Which point is corresponding to the reference point?
Reference image:
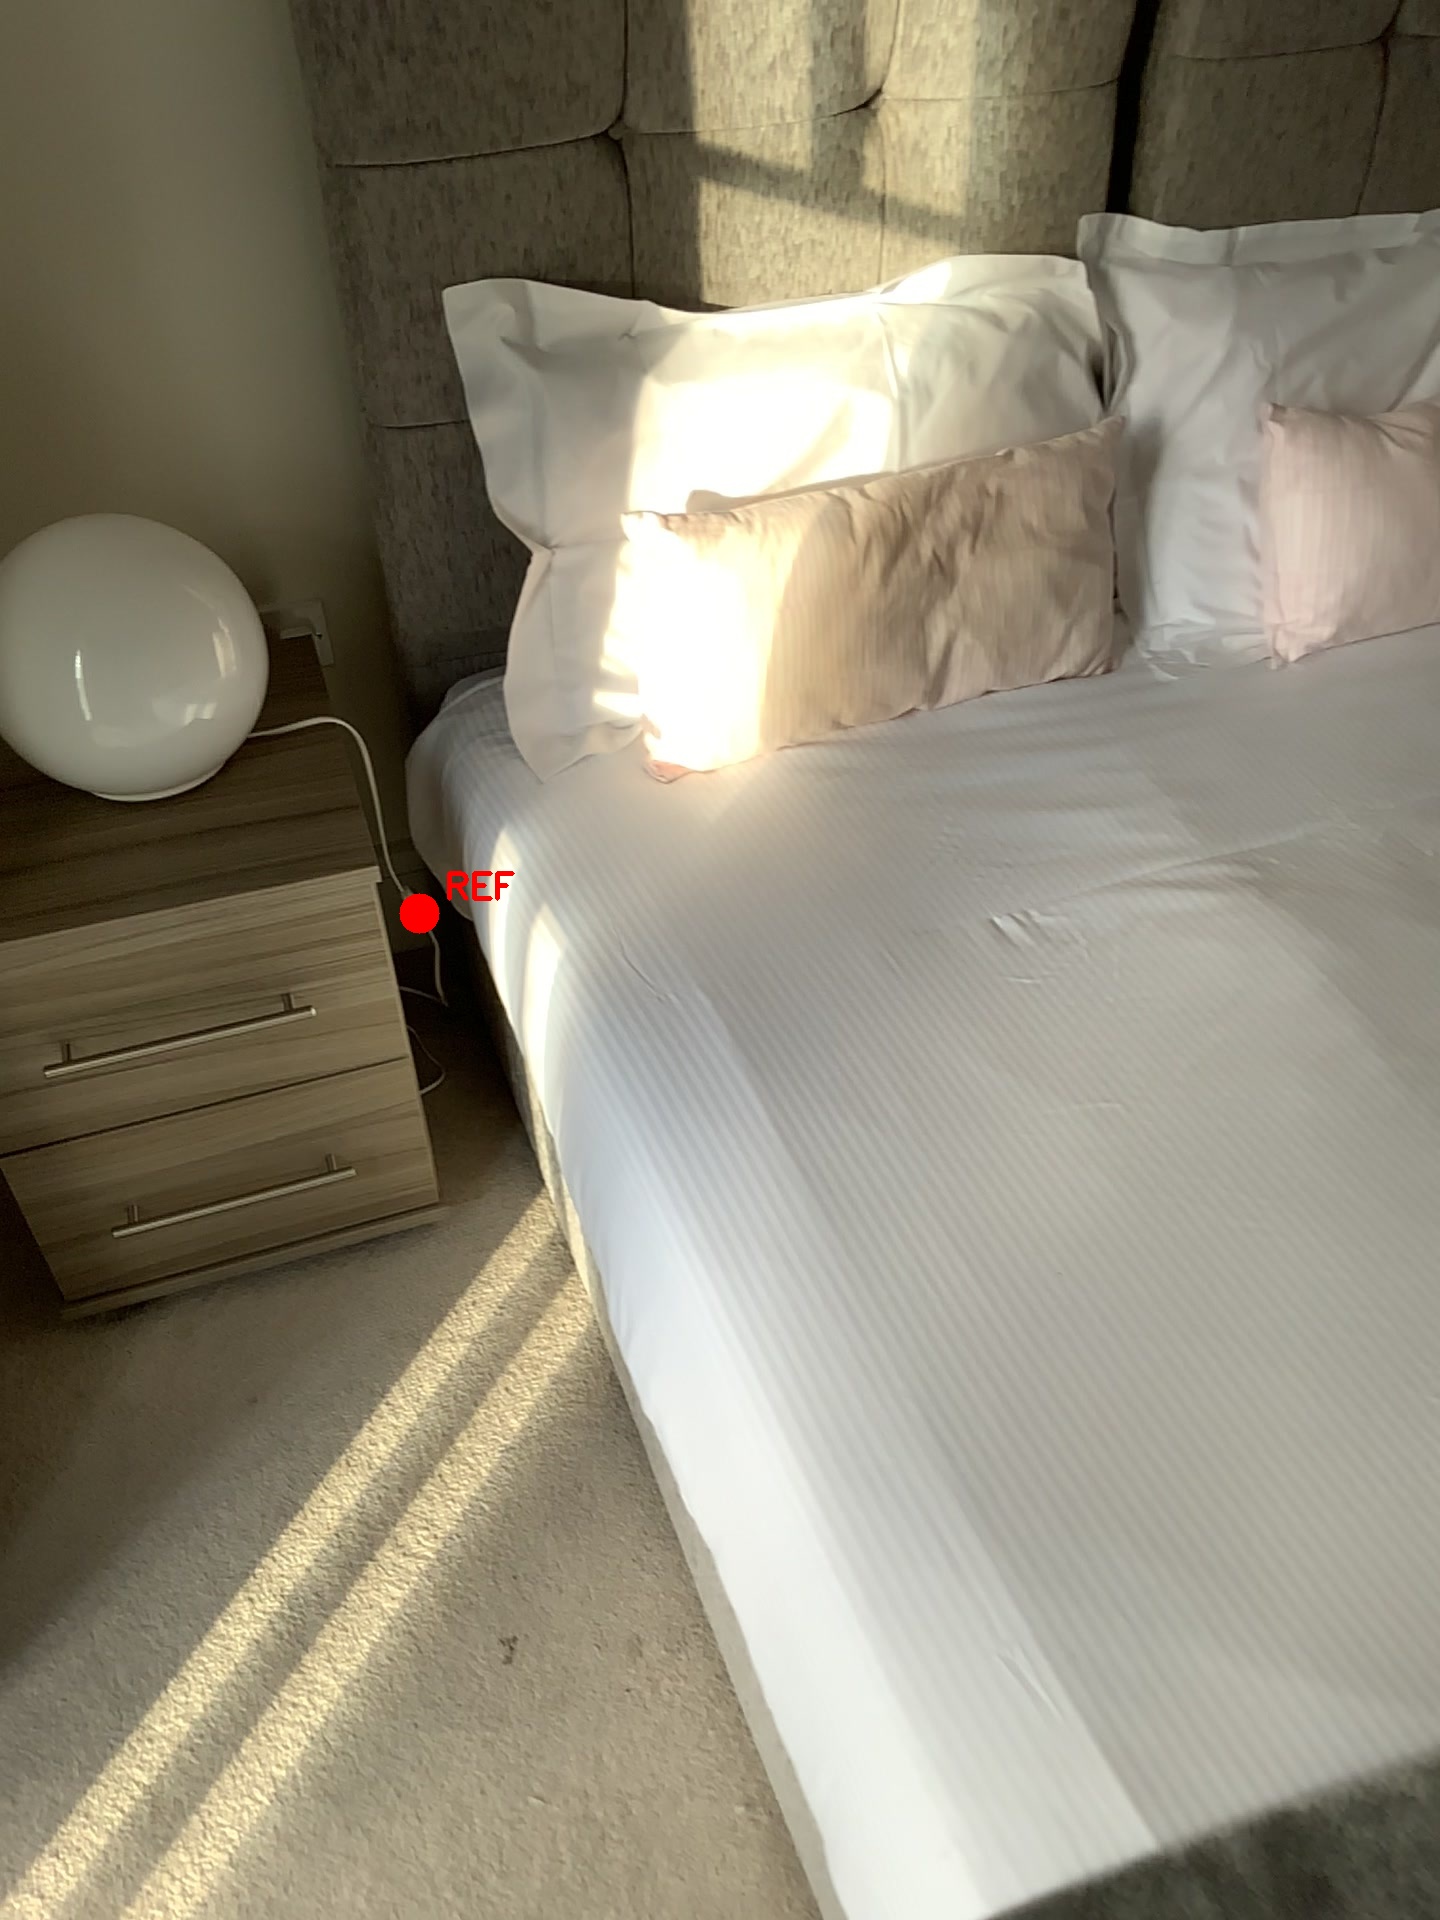
Option image:
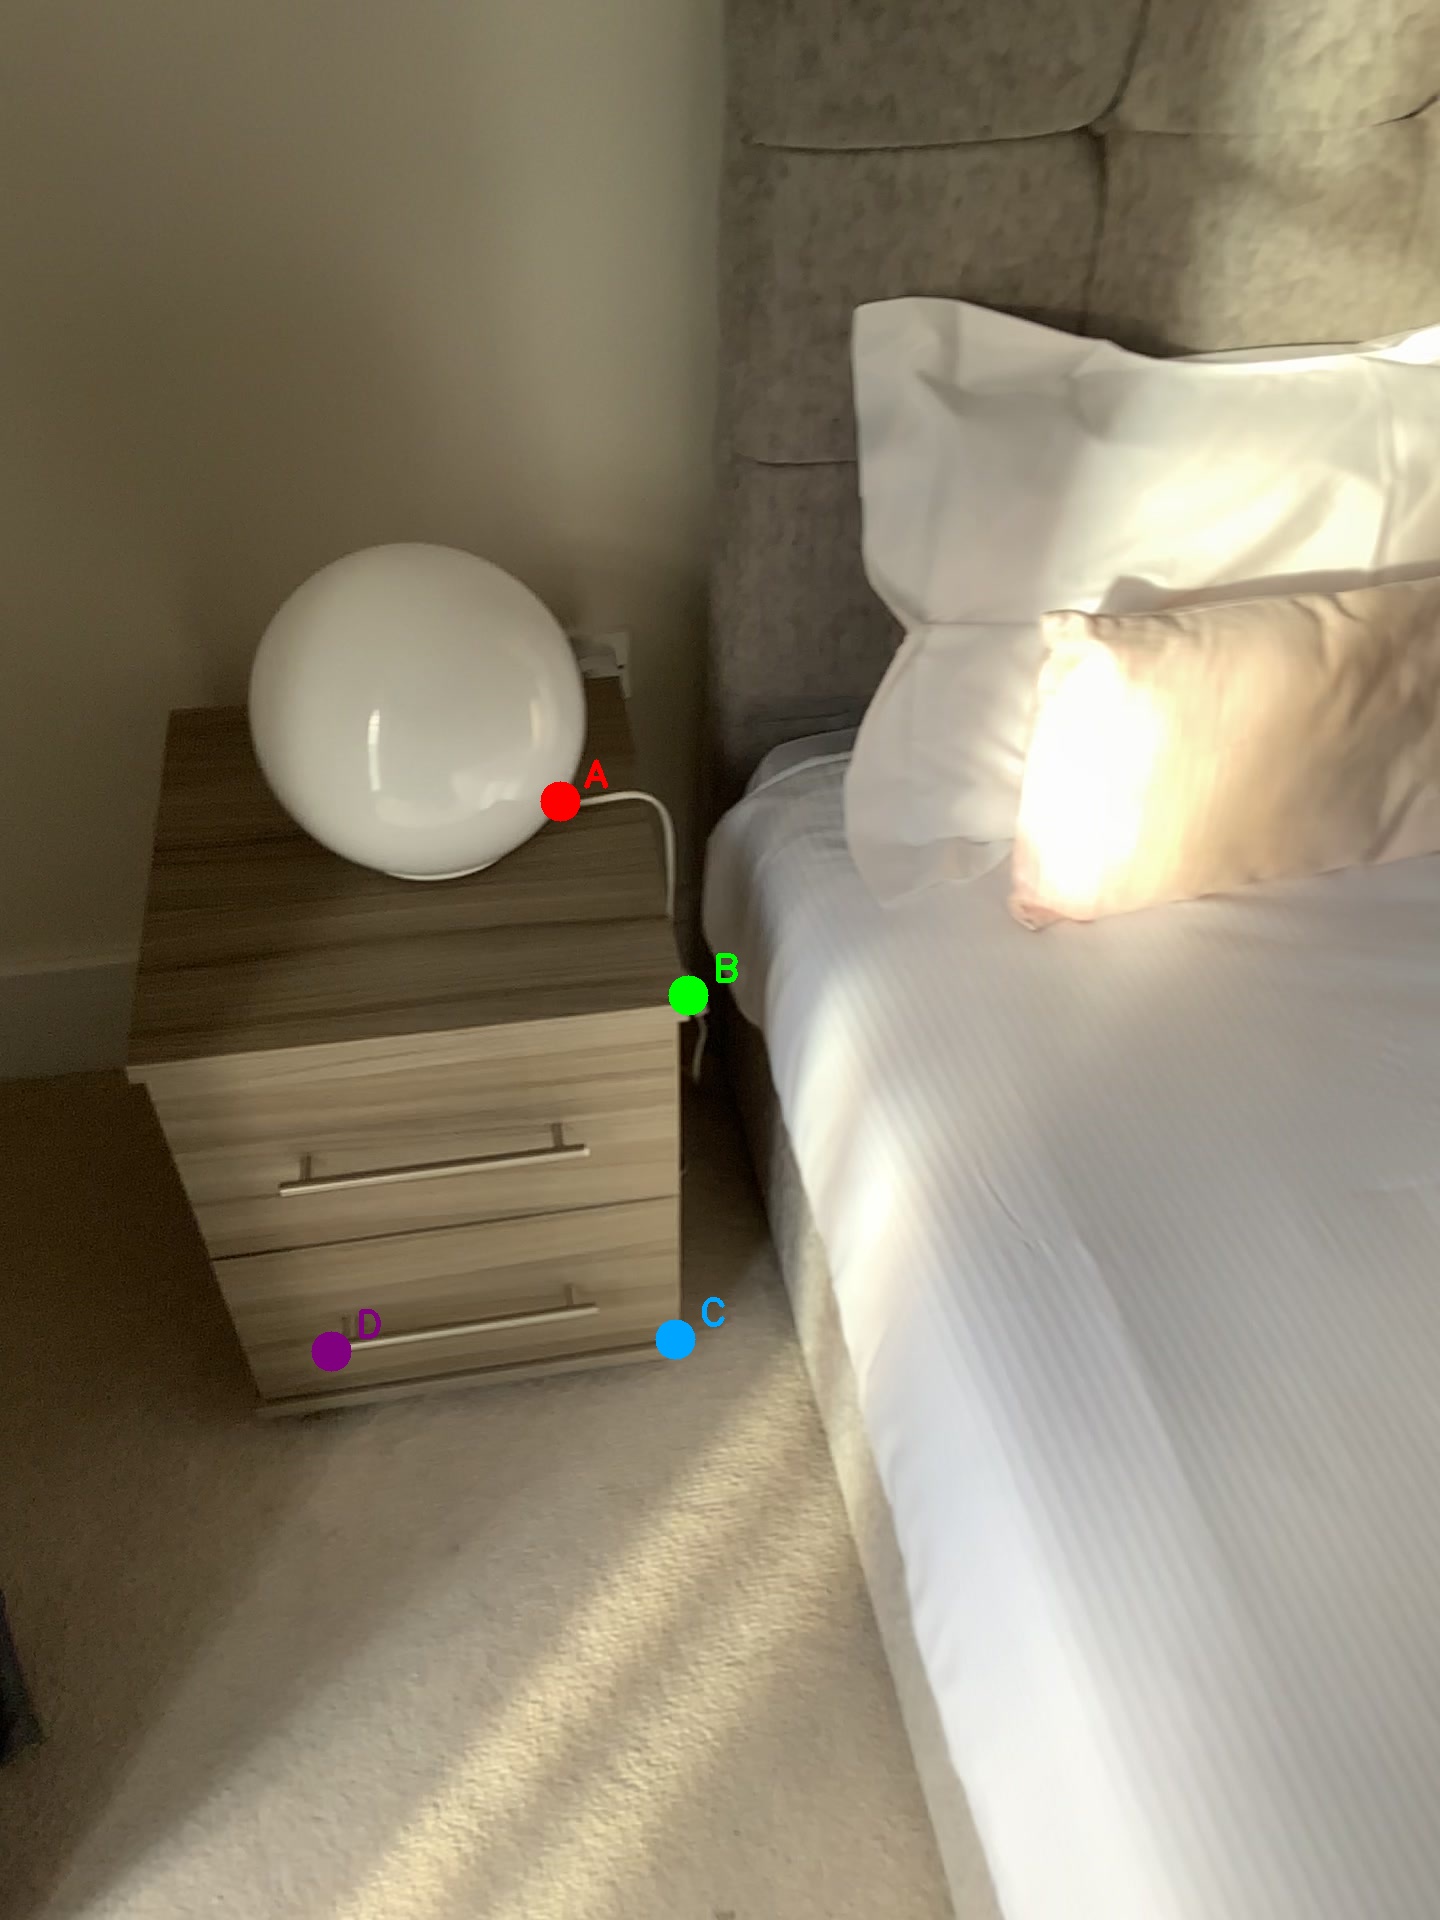
Choices:
Point A
Point B
Point C
Point D
Answer: (B)